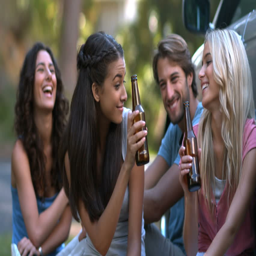
cheerful friends raising a toast with beers in slow motion